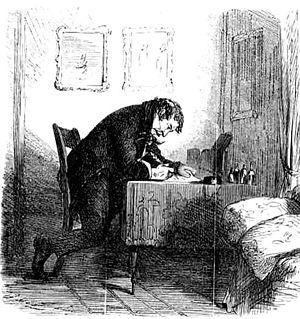
Les Grandes Espérances, Joe Gargery apprend à lire, par John McLenan (1861).
Les Grandes Espérances ou De grandes espérances est le treizième roman de Charles Dickens, le deuxième, après David Copperfield, à être raconté entièrement à la première personne par le protagoniste lui-même, Philip Pirrip, dit Pip. Le sujet principal en est la vie et les aventures d'un jeune orphelin jusqu'à sa maturité. D'abord publié en feuilleton de décembre 1860 à août 1861 dans le magazine de Dickens All the Year Round, il paraît ensuite en trois volumes chez Chapman and Hall en octobre 1861.